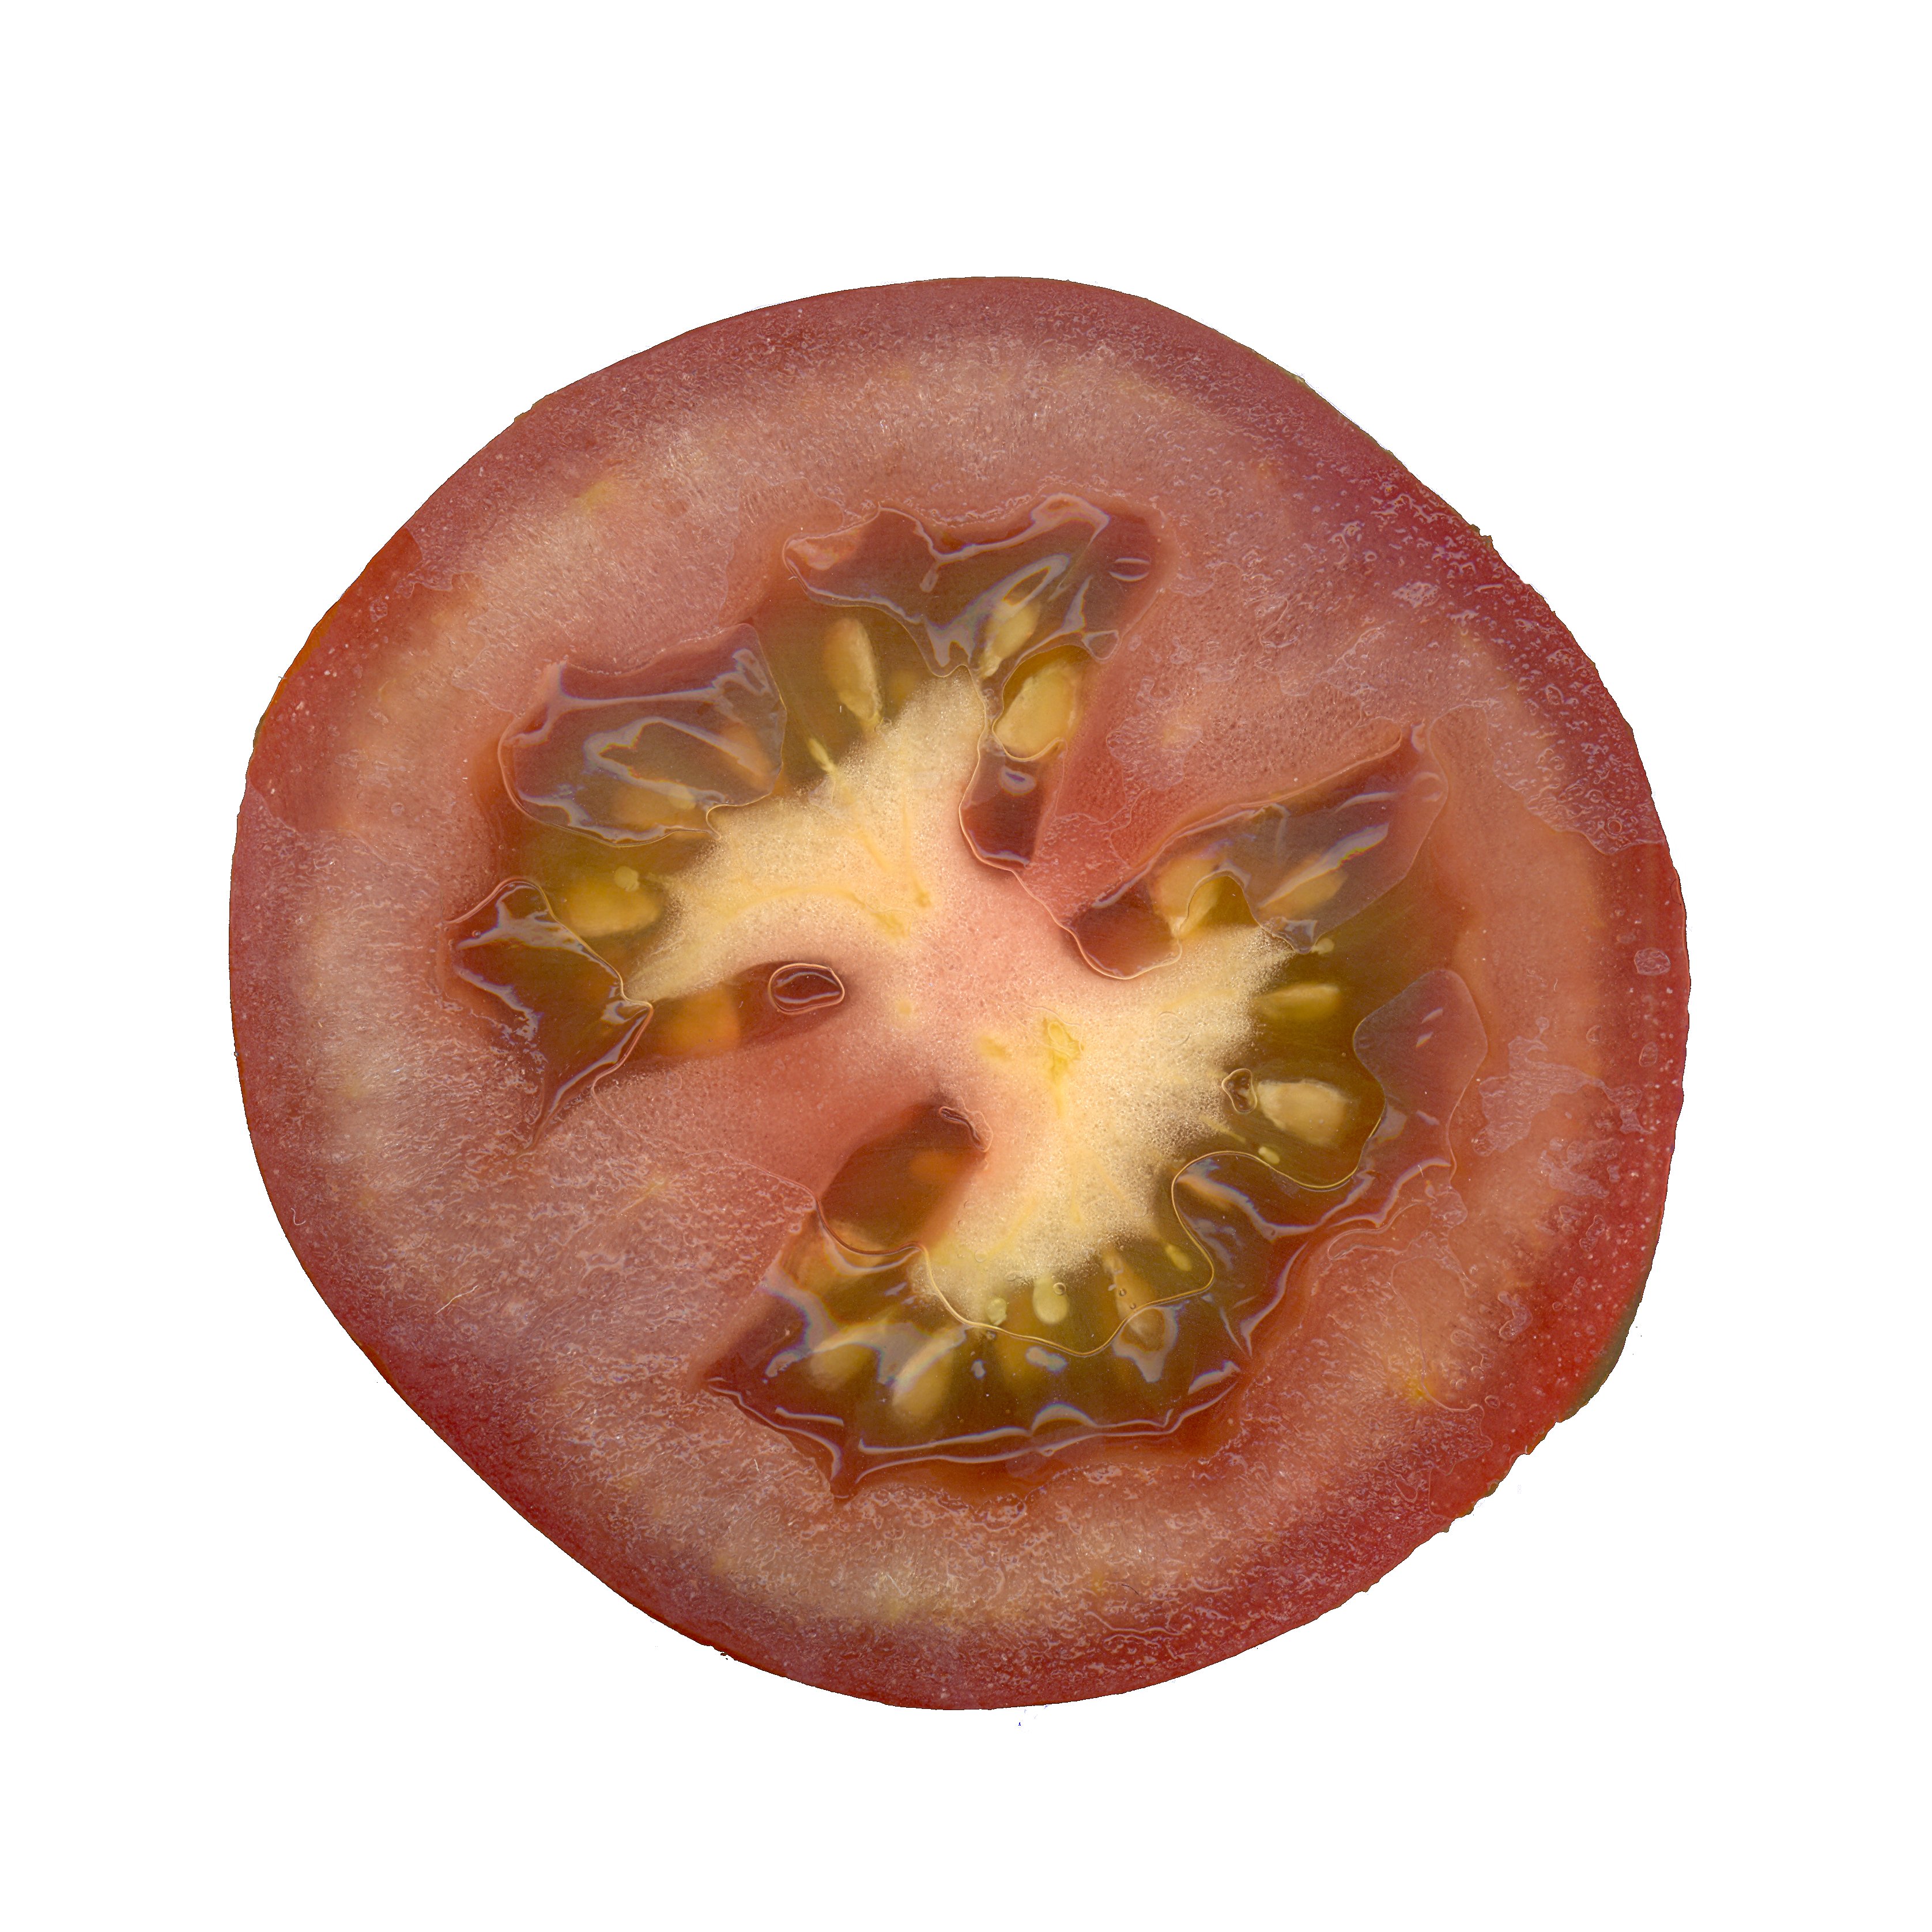
plant, fruit, leaf, flower, food, red, produce, garden, healthy, tomato, vegetables, organ, bless you, flowering plant, scanners, land plant